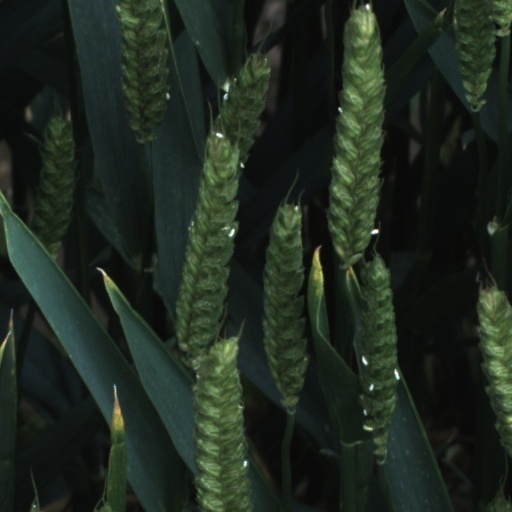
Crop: wheat